The House on the Dune (1934 film)

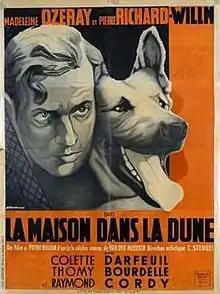

The House on the Dune (French: La maison dans la dune) is a 1934 French drama film directed by Pierre Billon and starring Pierre Richard-Willm, Madeleine Ozeray and Thomy Bourdelle. It is based on the 1932 novel "The House on the Dune" by Maxence Van Der Meersch. In 1952 the film was remade.